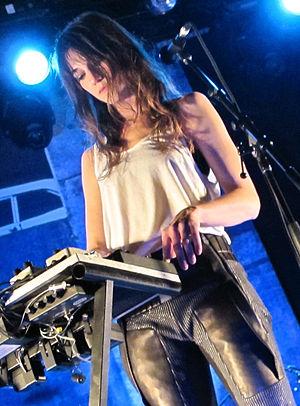
Charlotte Lucy Ginsburg, dite Charlotte Gainsbourg, née le 21 juillet 1971 à Londres, est une actrice et chanteuse franco-britannique.